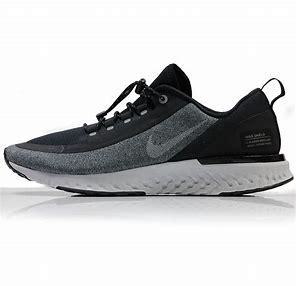
Brand: Nike
Model: Odyssey React